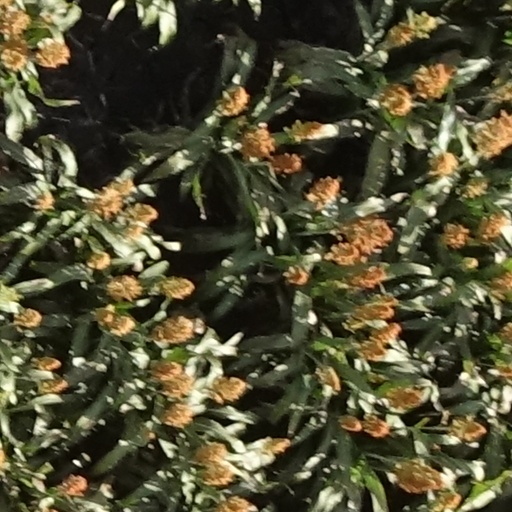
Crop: sorghum